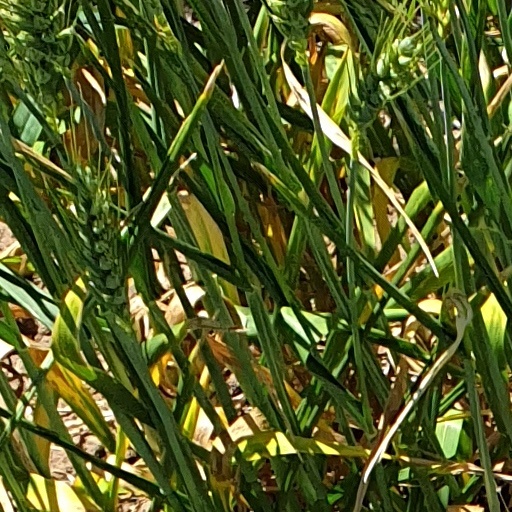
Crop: wheat